1993 College Football All-America Team

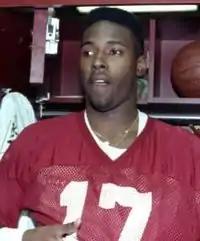
1993 Heisman Trophy winner Charlie Ward

The 1993 College Football All-America team is composed of college football players who were selected as All-Americans by various organizations and publications that chose College Football All-America Teams in 1993. It is an honor given annually to the best American college football players at their respective positions.